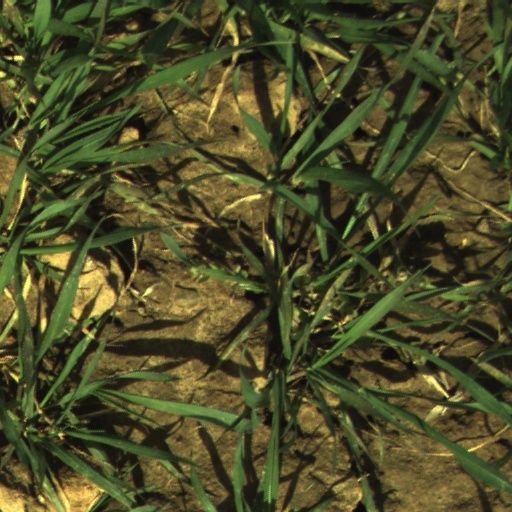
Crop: wheat